Another Gospel

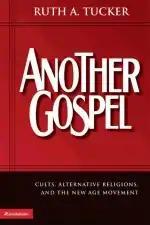
Book cover, 2004 ed.

Another Gospel: Cults, Alternative Religions, and the New Age Movement is a non-fiction book discussing new religious movements and the New Age movement, written by Ruth A. Tucker. The book was published in 1989 by Zondervan, a Christian publishing house. Another edition was released by the same publisher in 2004.